EuroPride

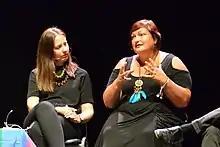
Kristine Garina, president of EPOA at Human Rights Conference, Stockholm Pride 2018

In June 2019, President of Austria Alexander Van der Bellen became the first head of state to address a EuroPride parade.